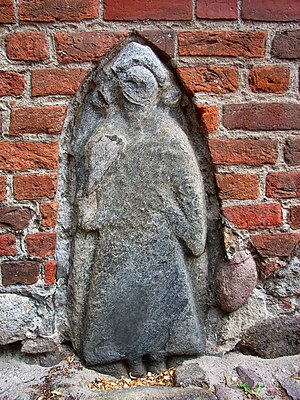
Fyrstendømmet Rügen / Dansk erobring og omvending
slavisk sten indmuret i St. Marias mure, Bergen auf Rügen, sandsynligvis gravstedet for Jaromar 1.
Fyrstedømmet Rygien var et dansk fyrstedømme bestående af øen Rügen og det nærtliggende fastland fra 1168 til 1325. Området blev styret af et lokalt dynasti af prinser fra dynastiet Wizlawiden. I dele af perioden var Rygien en del af det Hellige Romerske Rige.